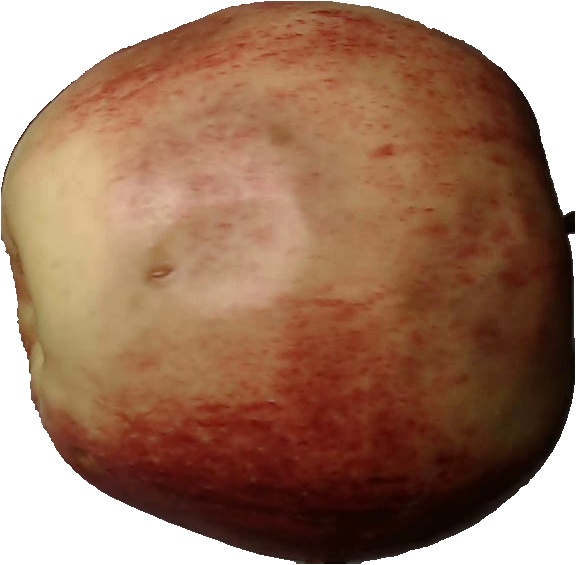
Label: apple_red_3